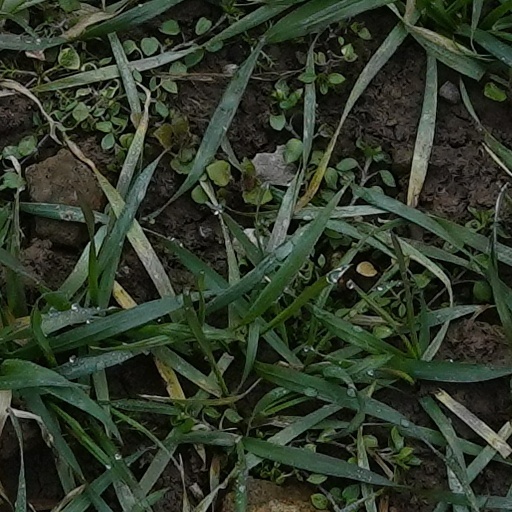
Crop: wheat